Australian Army

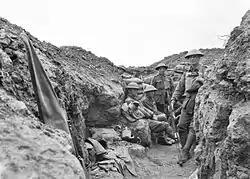
Australian troops on the Western Front, July 1918

The AIF arrived in France with the 1st, 2nd, 4th and 5th Divisions; which comprised, in part, I ANZAC Corps and, in full, II ANZAC Corps. The 3rd Division would not arrive until November 1916, as it underwent training in England after its transfer from Australia. In July 1916, the AIF commenced operations with the Battle of the Somme, and more specifically with the Attack at Fromelles. Soon after, the 1st, 2nd and 4th Divisions became tied down in actions at the Battle of Pozières and Mouquet Farm. In around six weeks, the operations caused 28,000 Australian casualties. Due to these losses and pressure from the United Kingdom to maintain the AIF's manpower, Prime Minister Billy Hughes introduced the first conscription plebiscite. It was defeated by a narrow margin and created a bitter divide on the issue of conscription throughout the 20th century.